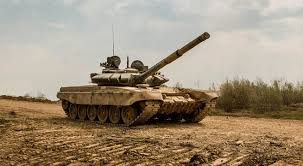
Label: Tank